Davis v. Ayala

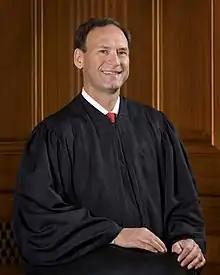
In his majority opinion, Justice Samuel Alito (pictured) held that Ayala did not suffer "actual prejudice".

In his majority opinion, Justice Samuel Alito held that the exclusion of Ayala's counsel during the "Batson" hearings was harmless error. Justice Alito emphasized that under federal law, prisoners are not entitled to habeas relief unless they can demonstrate "actual prejudice". Additionally, Justice Alito noted that under the Antiterrorism and Effective Death Penalty Act, federal courts should be "highly deferential" to state courts "when a prisoner's 'claim' has been 'adjudicated on the merits' in state court". Applying these standards to the facts of this case, Justice Alito ruled that Ayala did not suffer any actual prejudice and that the California Supreme Court's opinion "represented an entirely reasonable application of controlling precedent". Consequently, Justice Alito held that the Ninth Circuit's ruling should be reversed and that the case should be remanded for reconsideration in light of the Supreme Court's decision.